Thomas Havers

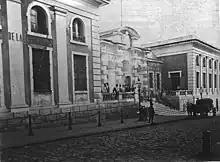
Mercado Central de Montevideo, 1904

Thomas Havers was born in Thelton Hall, Norfolk in 1810, and raised a Jesuit Catholic. He was educated at Stonyhurst College, Lancashire. He married Ellen Ruding in 1844. He worked for the London firm "Ricketts, Boutcher & Co", rising to the position of 'confidential clerk' to William Boutcher, one of the first directors of the Falkland Islands Company. By 1851, Havers was acting secretary of the FIC and three years later was appointed colonial manager.